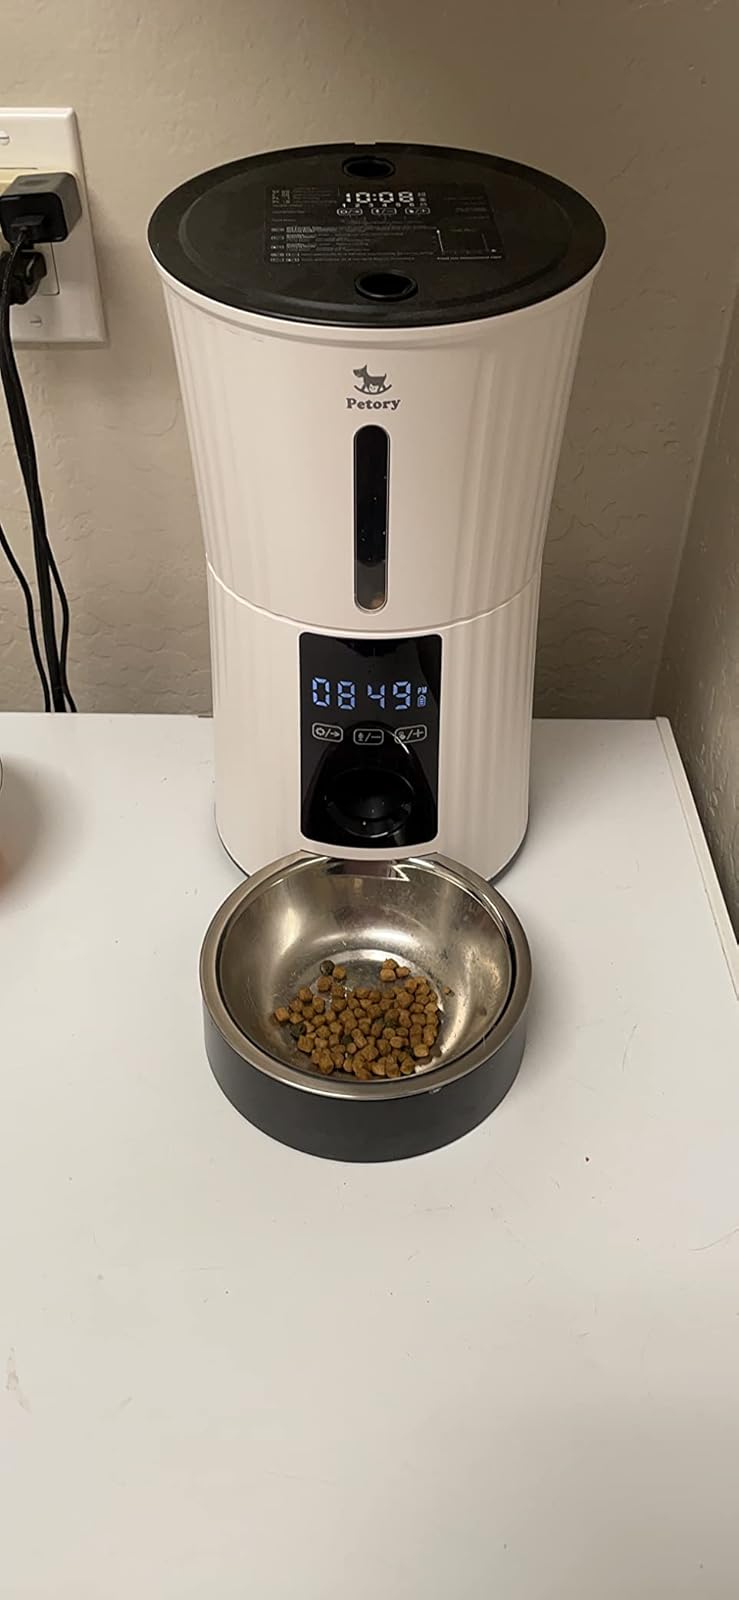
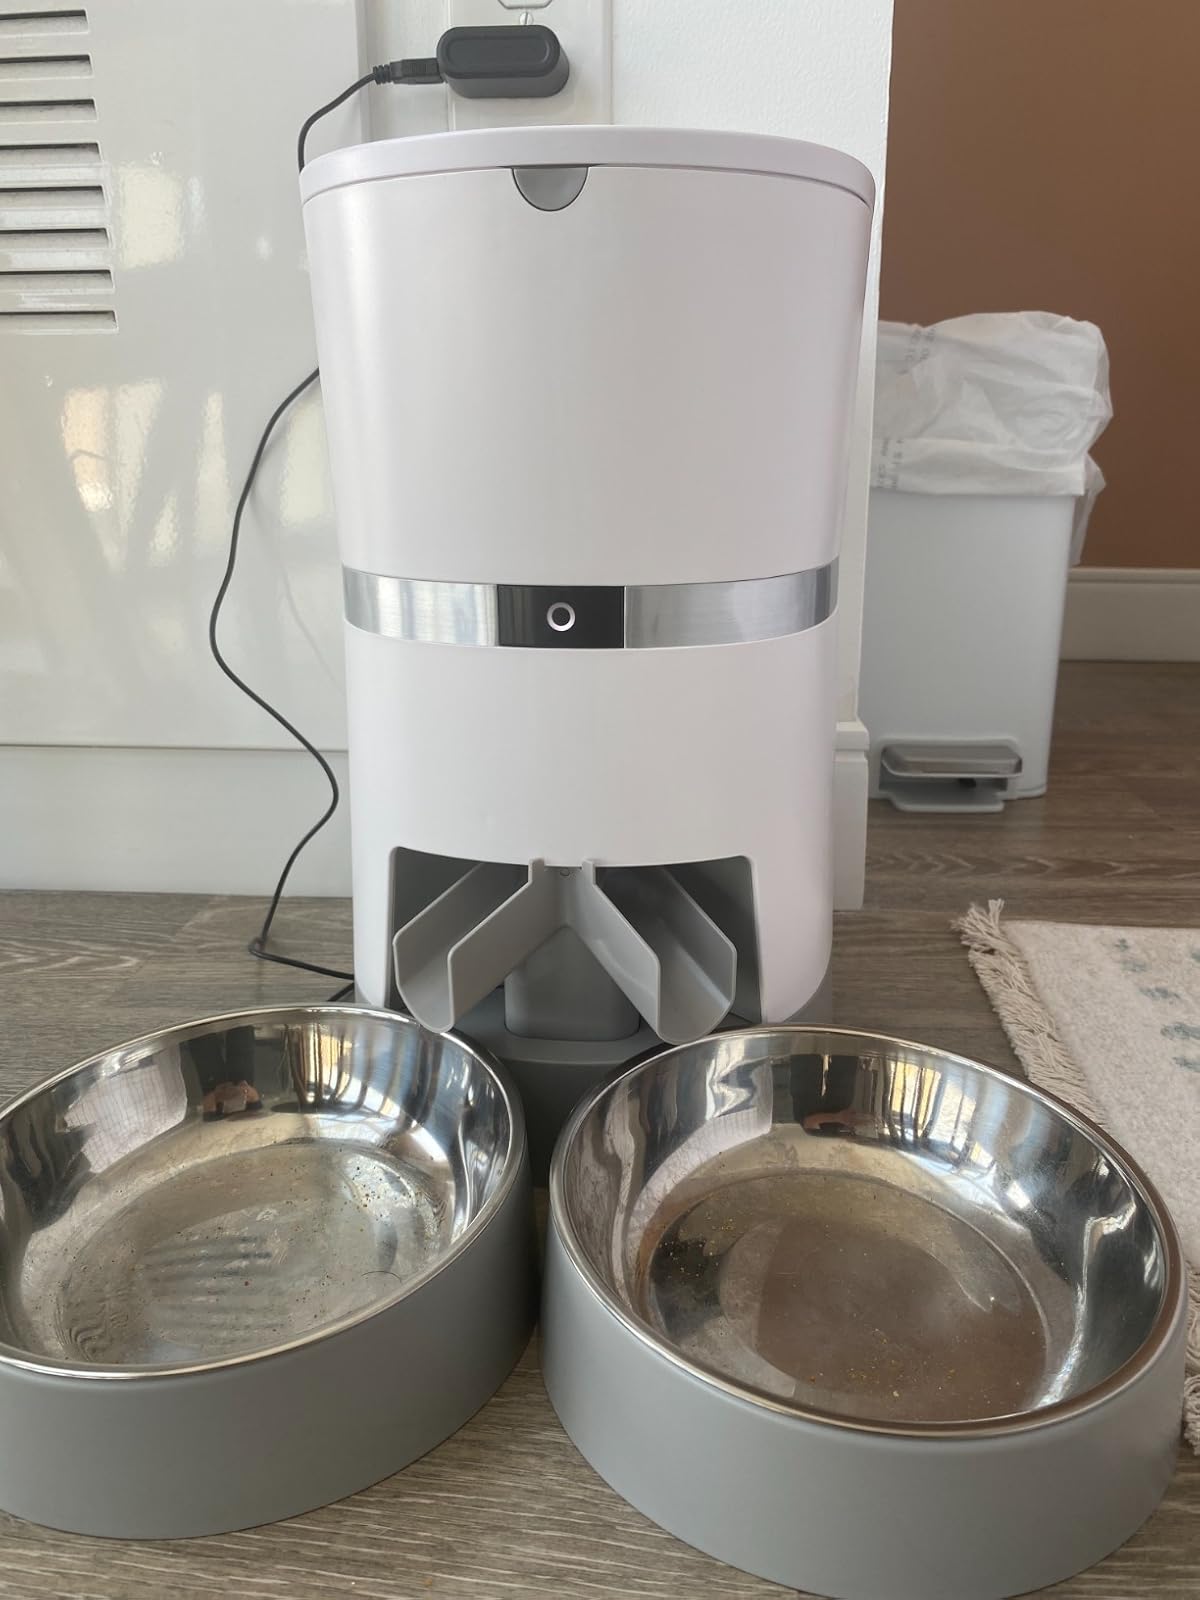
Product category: items_feeder
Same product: no